Mole Attack

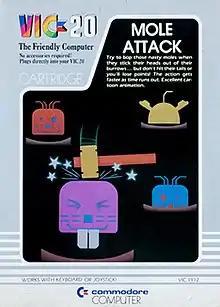

Mole Attack is a video game clone of the mechanical arcade game "Whac-A-Mole". It was published by Commodore International in 1981 for the VIC-20. HAL Laboratory later published a version for the PC-8001.